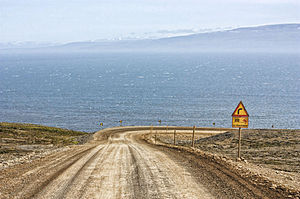
Island / Geografi
Kystvej på Island.
Island er en nordisk europæisk østat, der ligger, hvor Nordatlanten møder Ishavet på den midtatlantiske ryg. Landet har 364.260 indbyggere og et areal på 103.000 km², hvoraf landarealet udgør 100.250 km², hvilket gør det til Europas tyndest befolkede land. Landets hovedstad og største by er Reykjavík, der sammen med de omgivende områder i den sydvestlige del af landet er hjemsted for to tredjedele af landets befolkning.